Georgi Ivanov (footballer, born 1976)

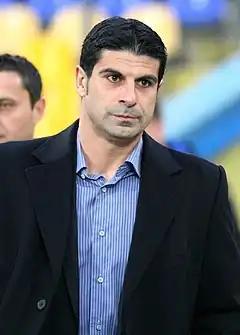
Георги Александров Иванов

Georgi Alexandrov Ivanov, nicknamed Gonzo (born 2 July 1976), is a Bulgarian former professional footballer and manager who is the current president of the Bulgarian Football Union. A forward, Ivanov is a former Bulgarian international and is perhaps best known for his time at Levski Sofia and his goalscoring prowess in the Eternal derby of Bulgarian football, netting 15 goals, having bettered Nasko Sirakov's record in 2008.